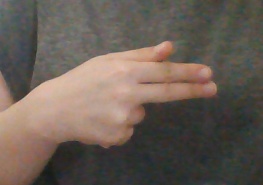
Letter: ghain